Fabio Carta

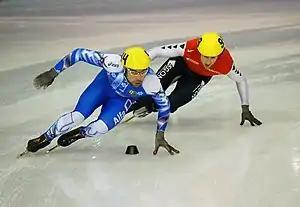
Fabio Carta (left) in Sheffield 2007

Fabio Carta (born 6 October 1977 in Turin) is an Italian short track speed skater who competed in the 1998, the 2002, and the 2006 Winter Olympics.